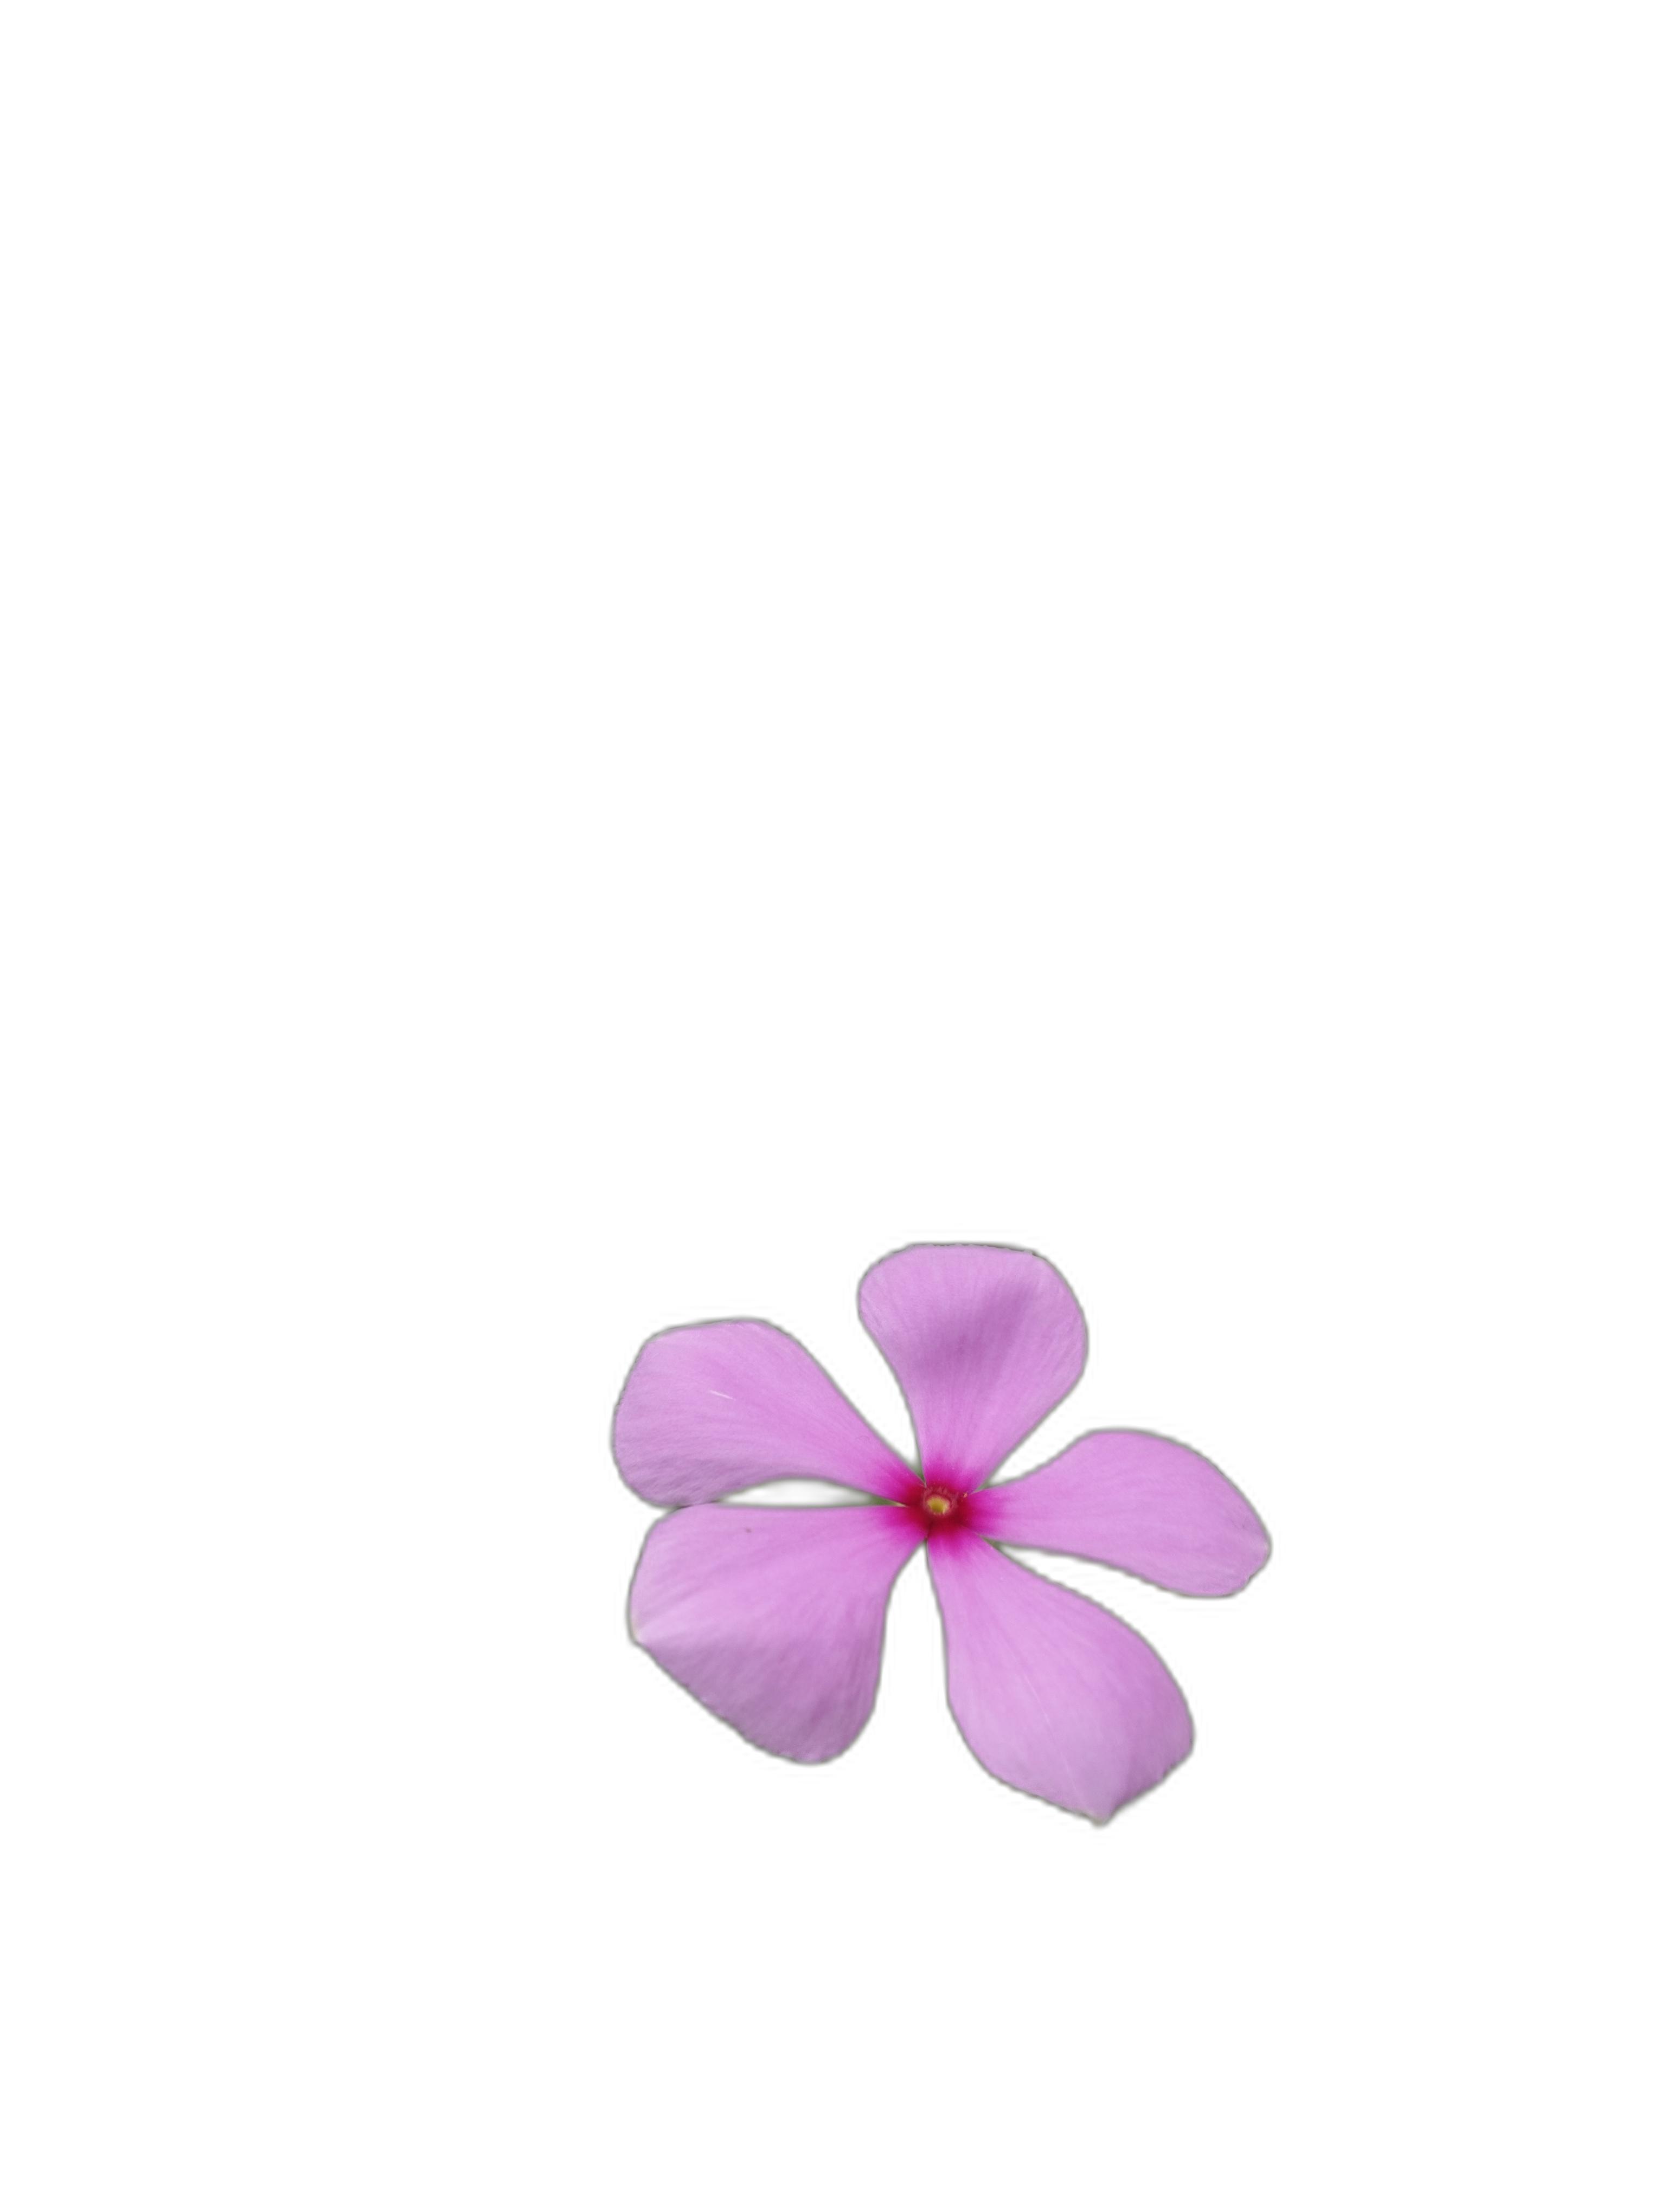
Label: Madagascar periwinkle